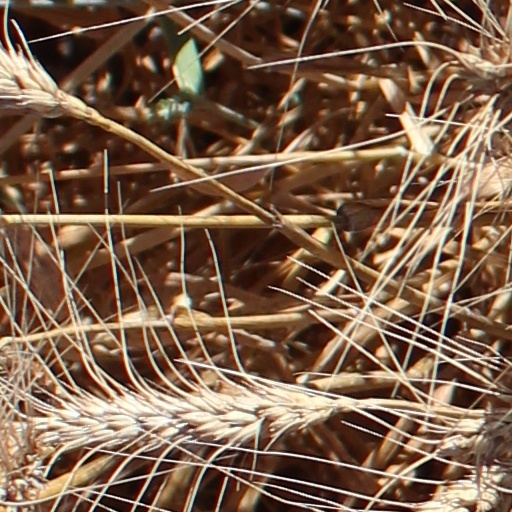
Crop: wheat